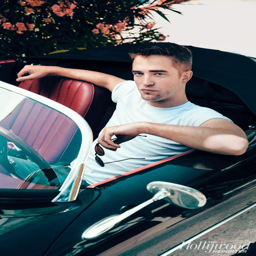
looks so good in that classic car .